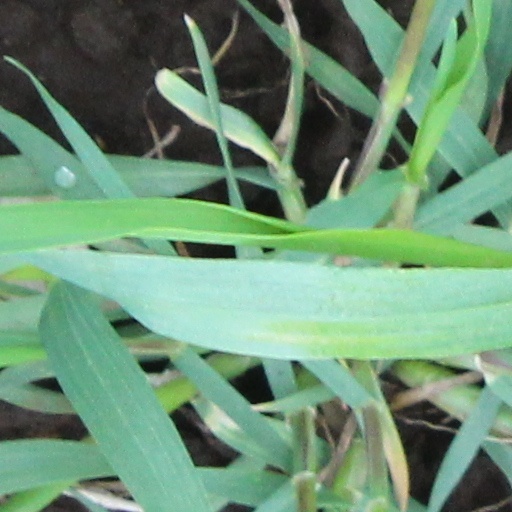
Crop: wheat